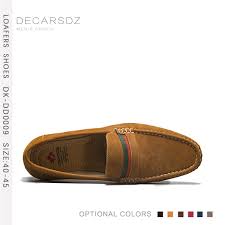
Label: Boat